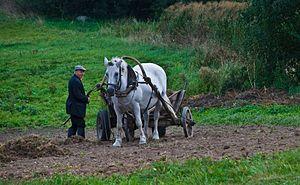
Le trait lituanien, ou trait lourd lituanien, est une race de chevaux de trait lituanienne, issue du Žemaitukas. Formée depuis la fin du XIXᵉ siècle sur la base de croisements avec diverses races de trait européennes, son stud-book ouvre en 1951, puis est reconnu douze ans plus tard. La race est alors largement diffusée dans son pays d'origine.